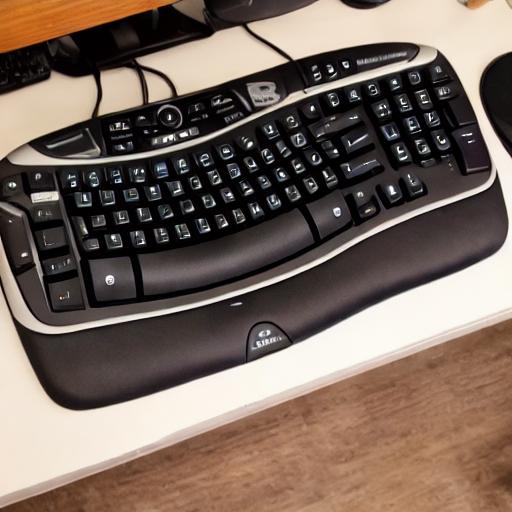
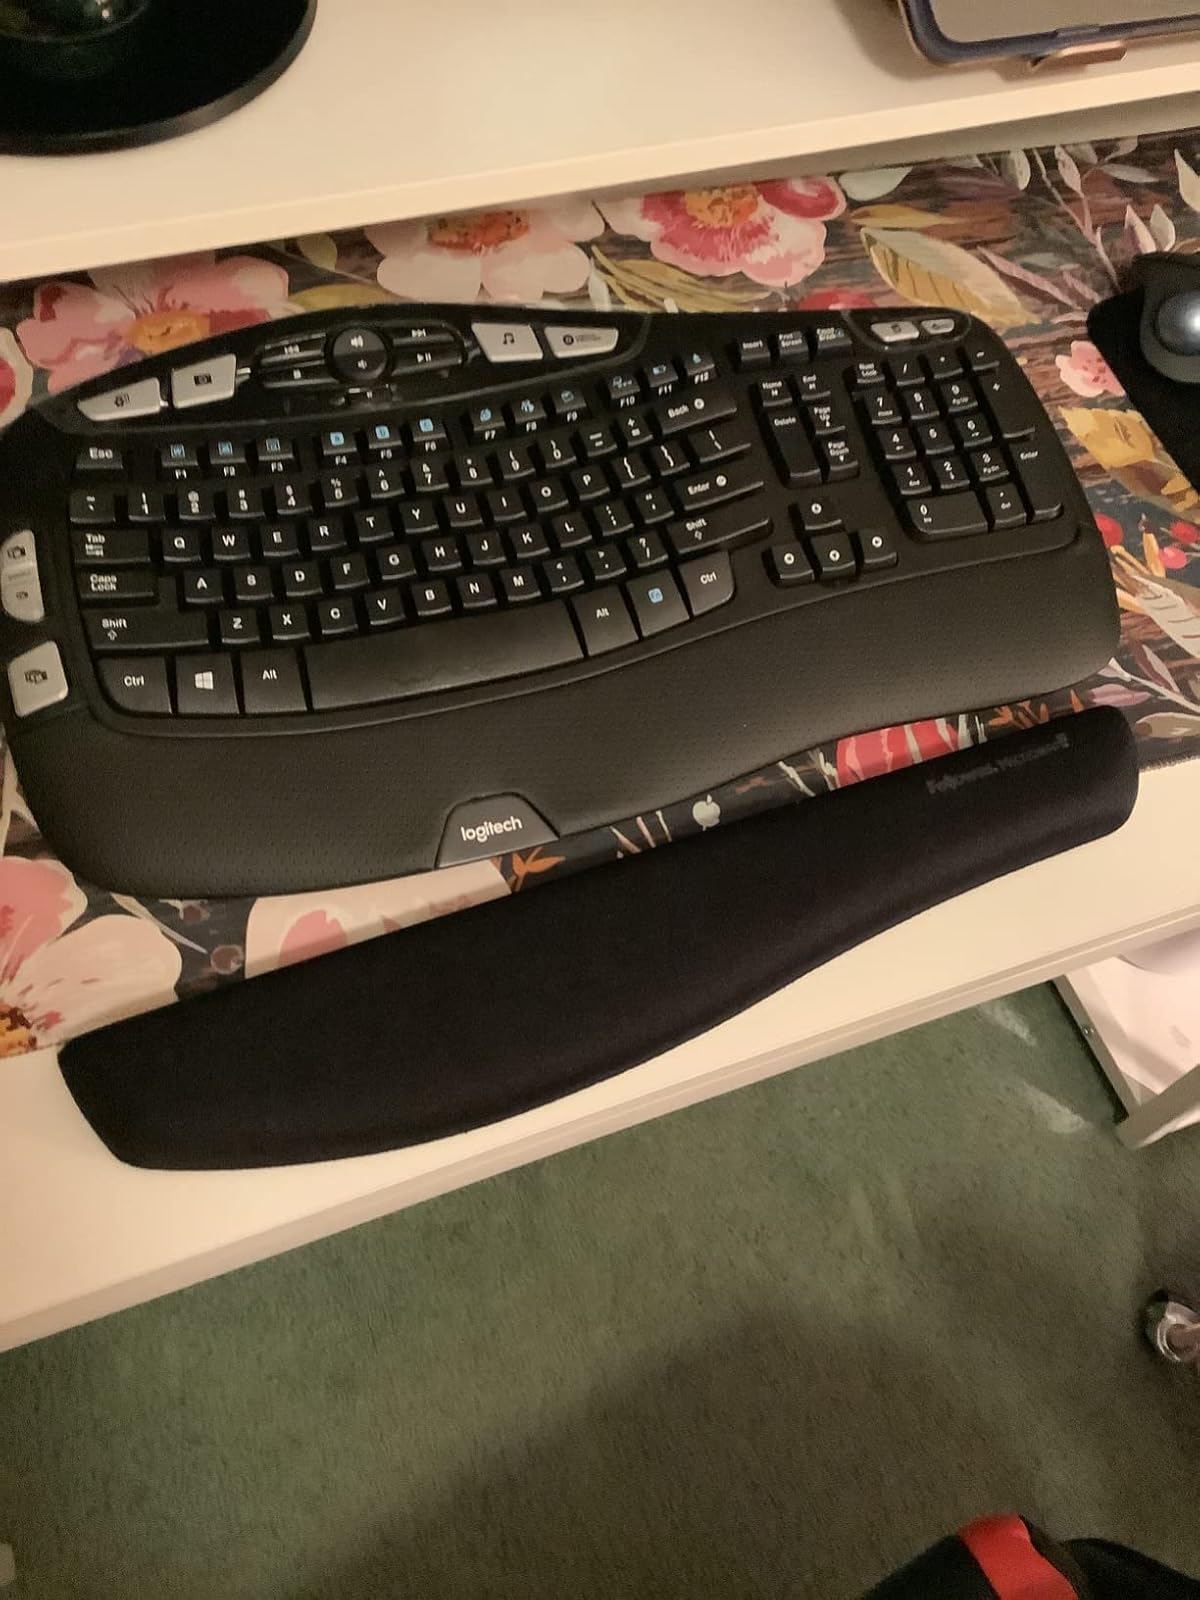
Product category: keyboard
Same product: no